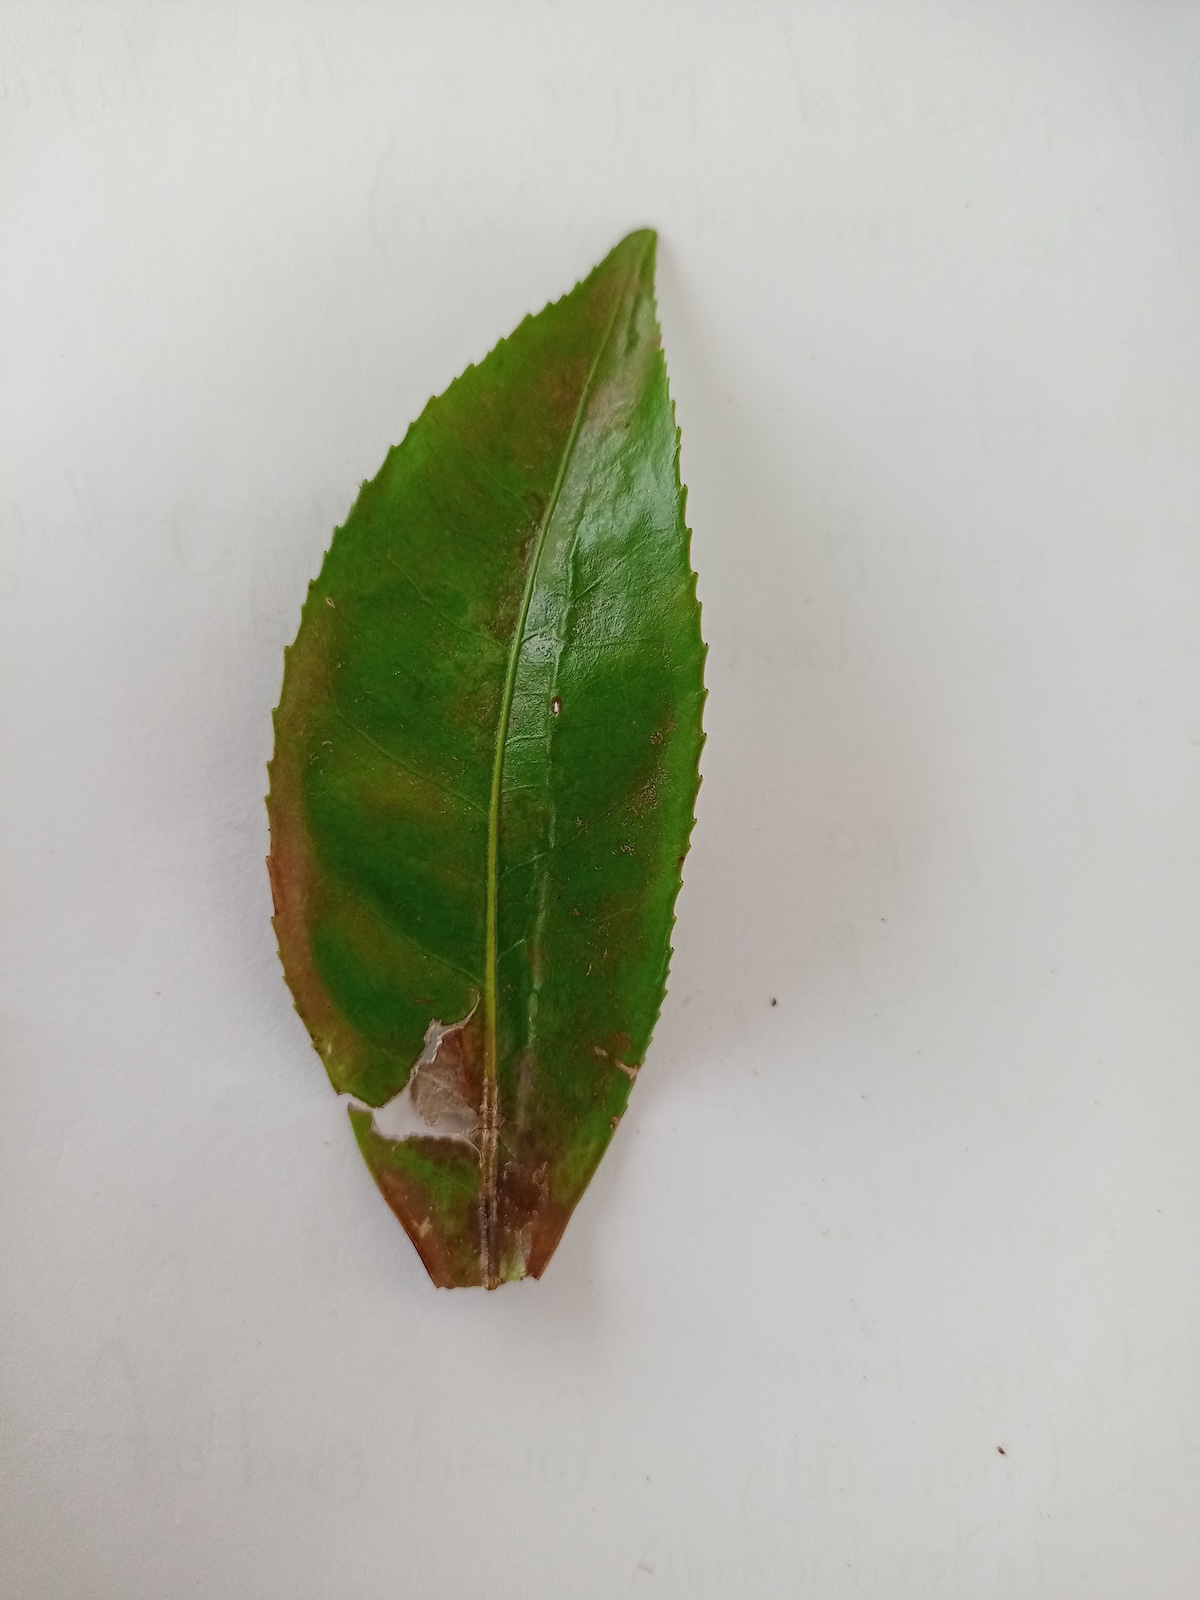
Label: Red spider